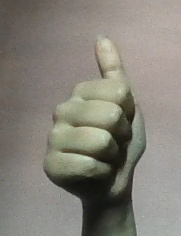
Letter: aleff